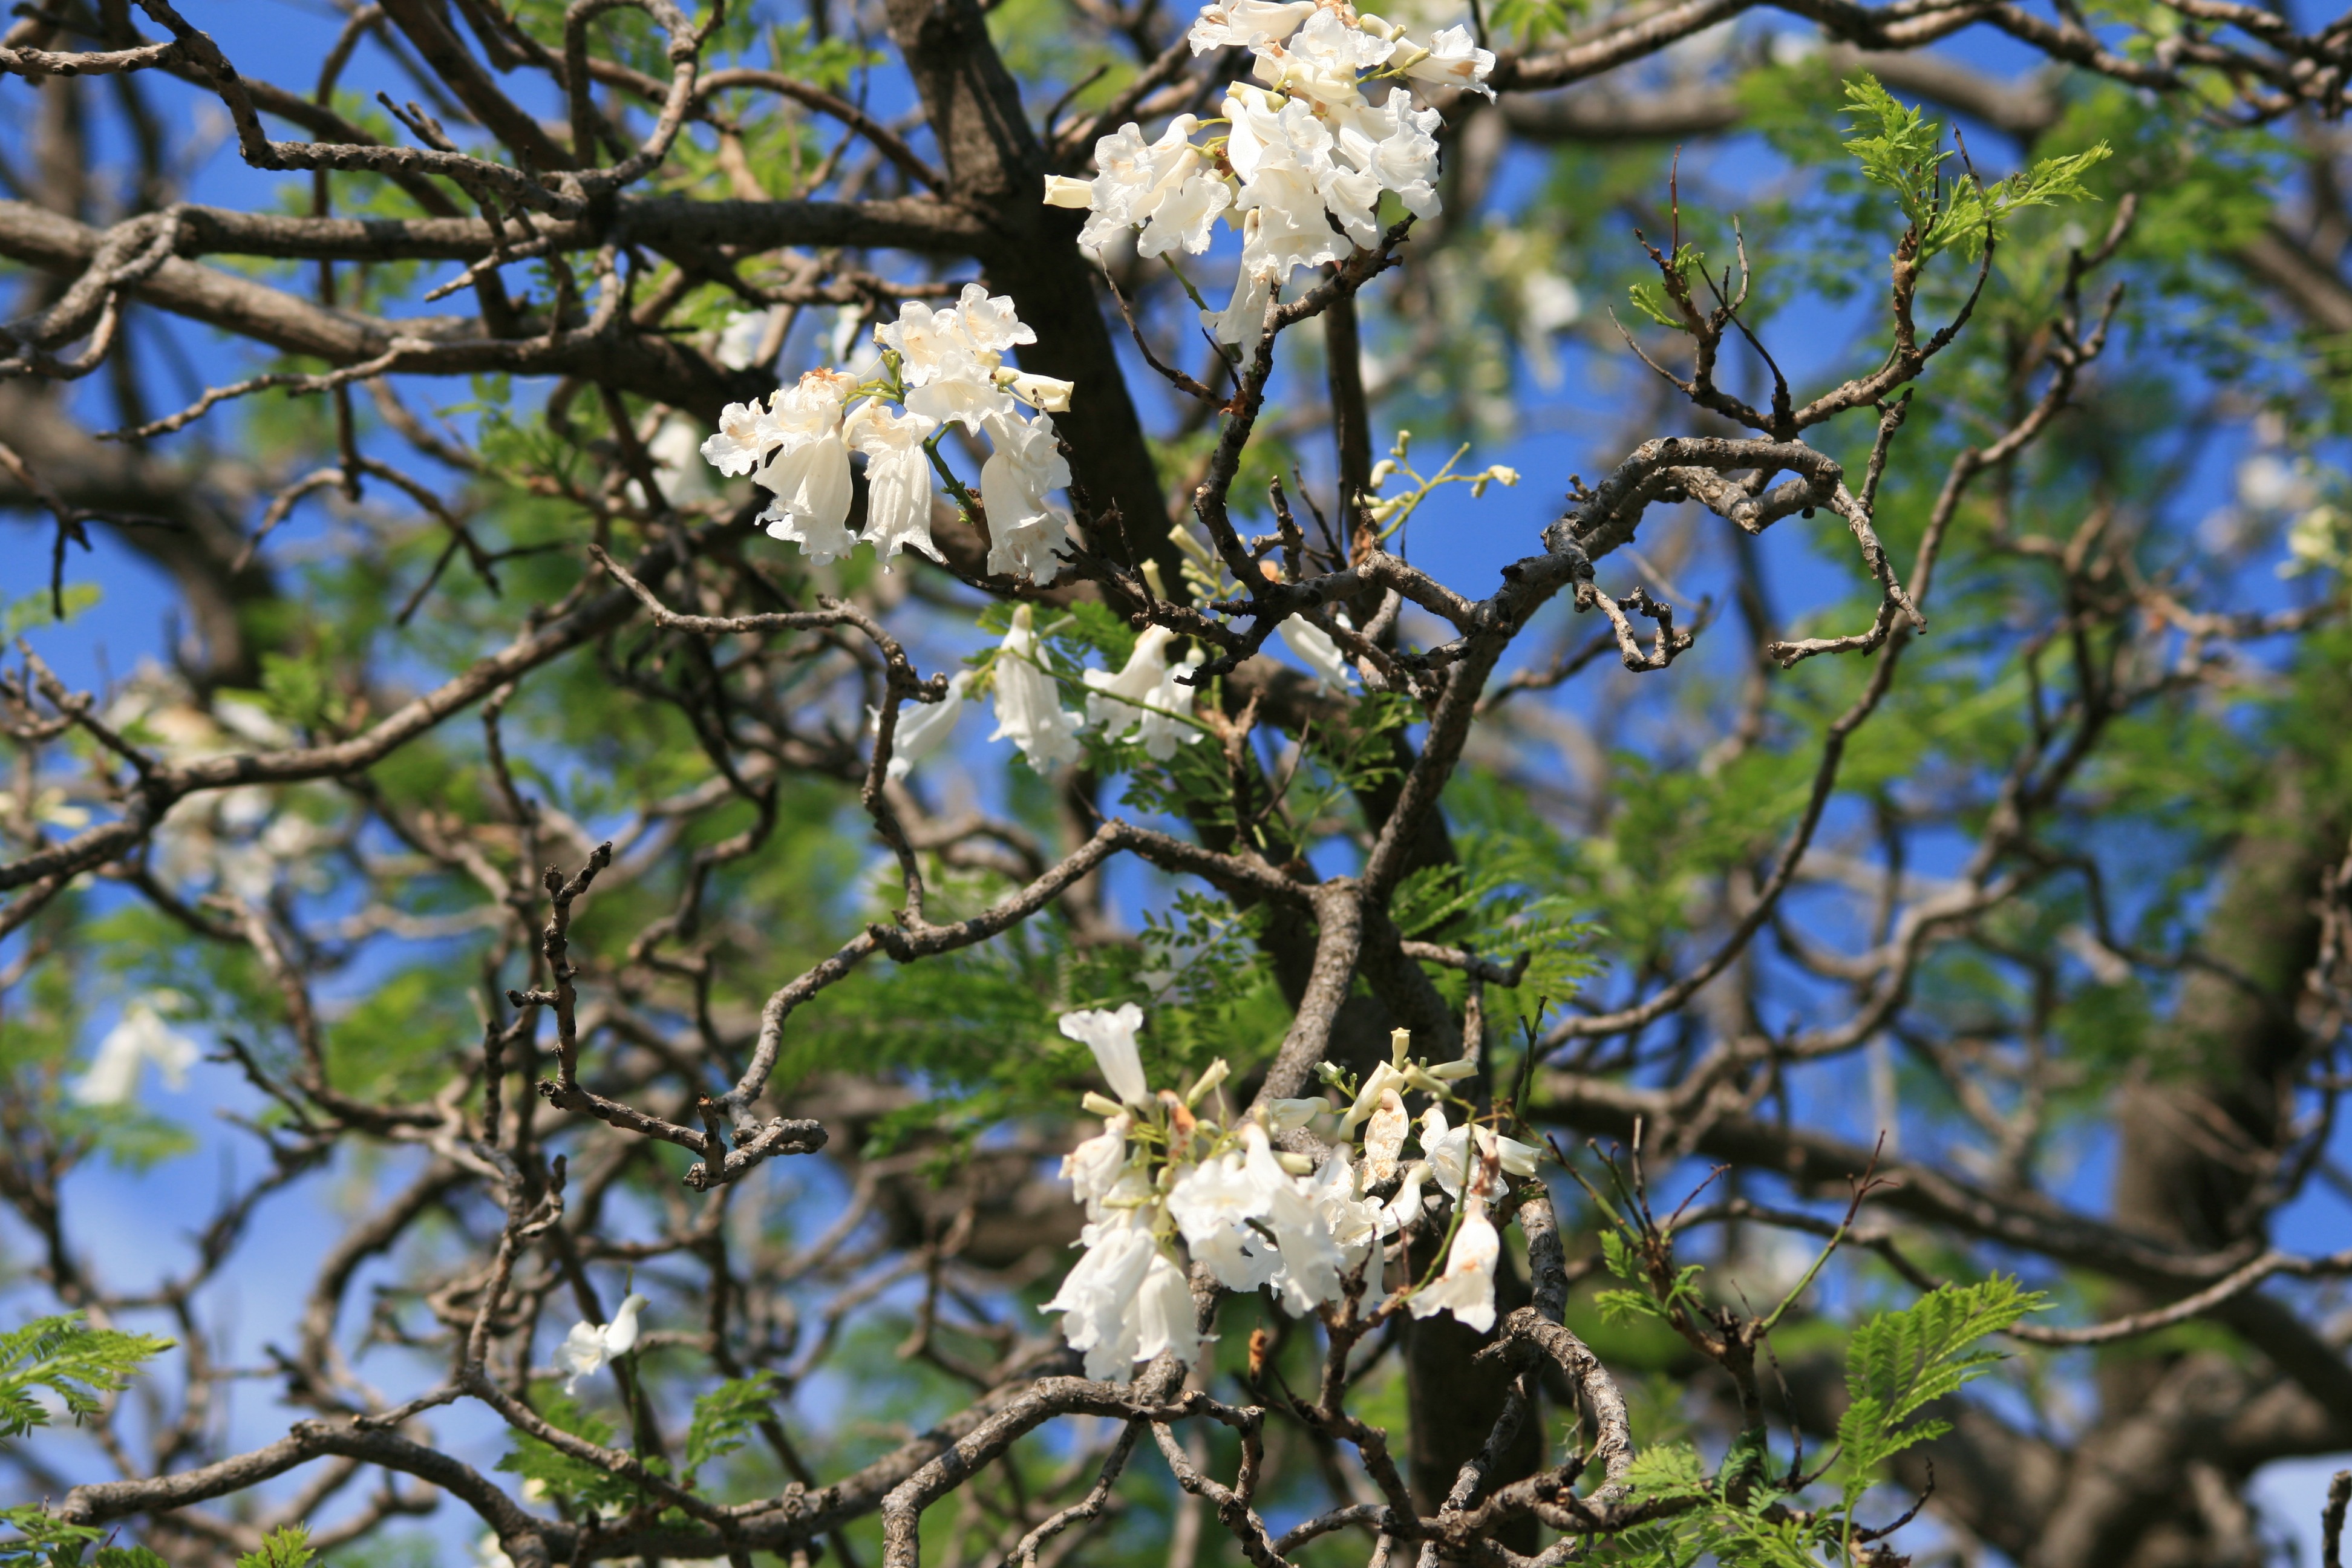
tree, nature, branch, blossom, plant, stem, leaf, flower, petal, bloom, floral, environment, spring, herb, produce, natural, evergreen, botany, agriculture, flora, botanical, wildflower, flowers, leaves, outdoors, vegetation, shrub, branches, horticulture, organic, prunus spinosa, flowering plant, woody plant, land plant, jakaranda